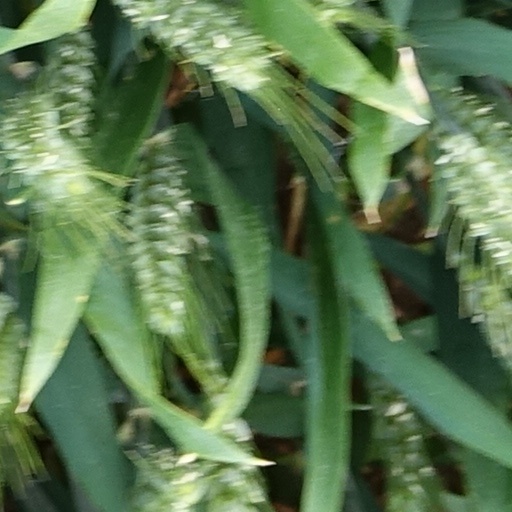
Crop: wheat